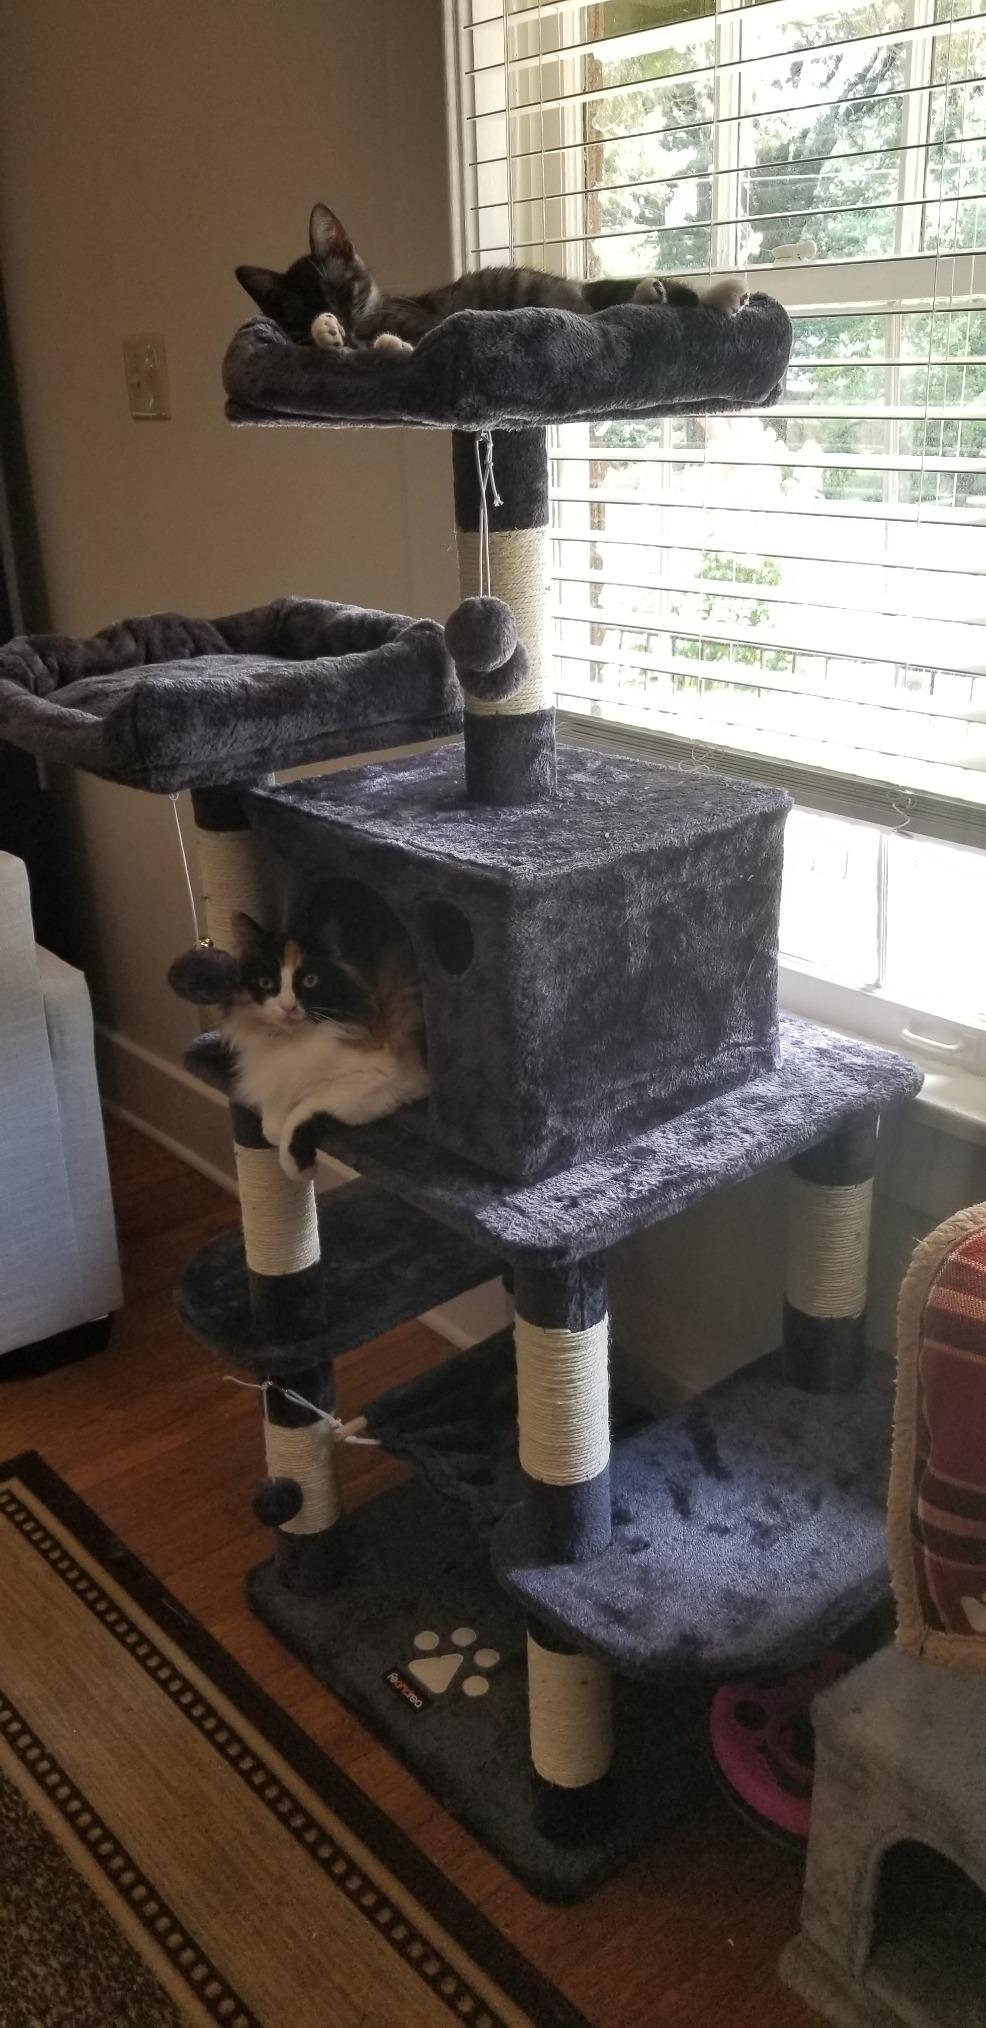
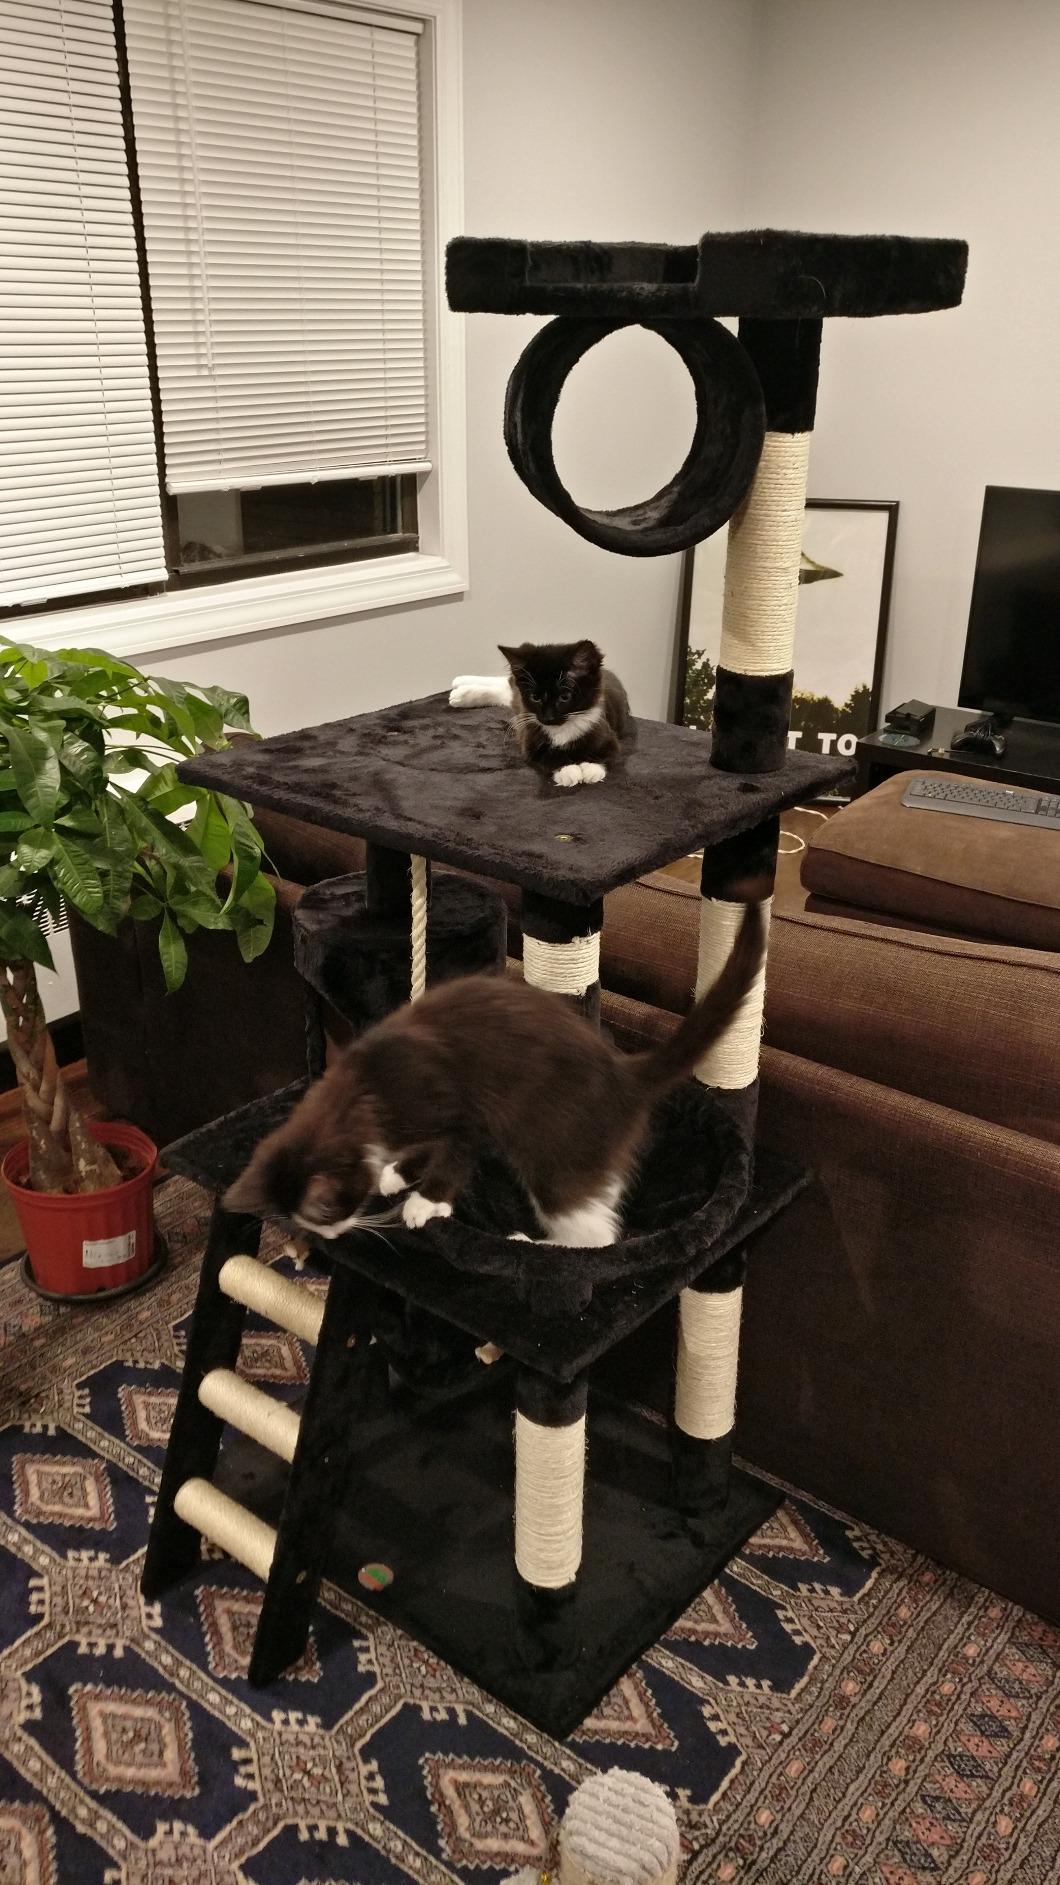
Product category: items_cat tree
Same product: no